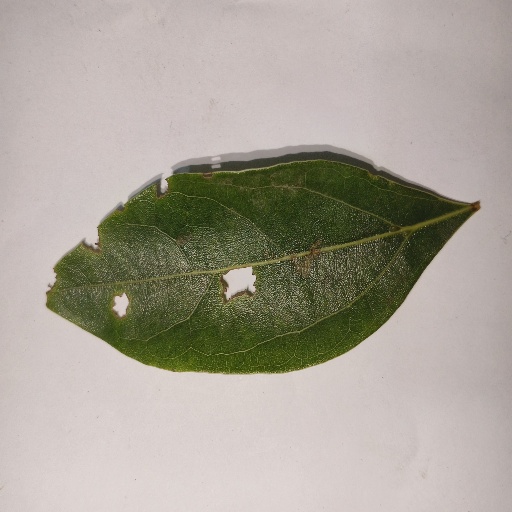
Species: Camphor
Leaf condition: Shot Hole